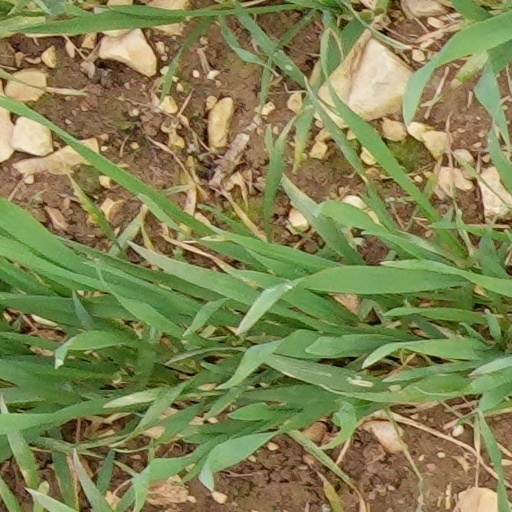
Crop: wheat